Faust (1960 film)

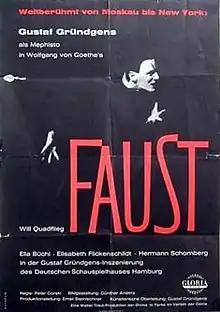

Faust is a 1960 West German theatrical film directed by Peter Gorski. It is based on Goethe's "Faust" (1808) and adapted from the theater production at the Deutsches Schauspielhaus in Hamburg. It stars Peter Gorski's adoptive father Gustaf Gründgens as Mephistopheles and Will Quadflieg as Faust, and was chosen as West Germany's official submission to the 33rd Academy Awards for Best Foreign Language Film, but did not receive a nomination. The film also won a Deutscher Filmpreis (transl.: German Movie Award) for an "Outstanding Documentary or Cultural Film" in 1961.